Noh Salleh

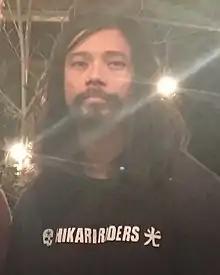
Noh Salleh in 2019

Mohammad Noh bin Salleh (born 15 March 1985) is a Malaysian singer-songwriter, musician, and record producer. He is best known as the frontman and principal songwriter of the rock band Hujan, who have released six studio albums. He has also recorded with his side project EP, "Angin Kencang" and "Debu Bercahaya" as a solo artist.